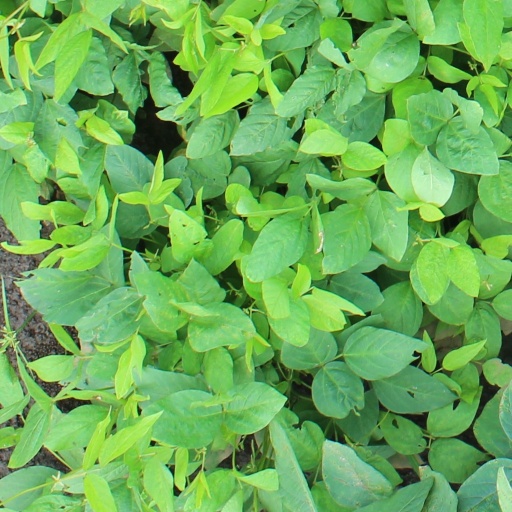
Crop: soybean